Francisco Aguabella

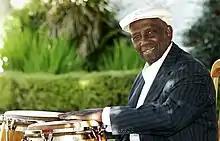
Aguabella in 1992

Francisco Aguabella (October 10, 1925 – May 7, 2010) was an Afro-Cuban percussionist whose career spanned folk, jazz, and dance bands. He was a prolific session musician and recorded seven albums as a leader.